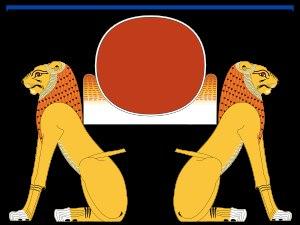
Tefnout, déesse de la mythologie égyptienne, fait partie de la grande Ennéade d'Héliopolis.